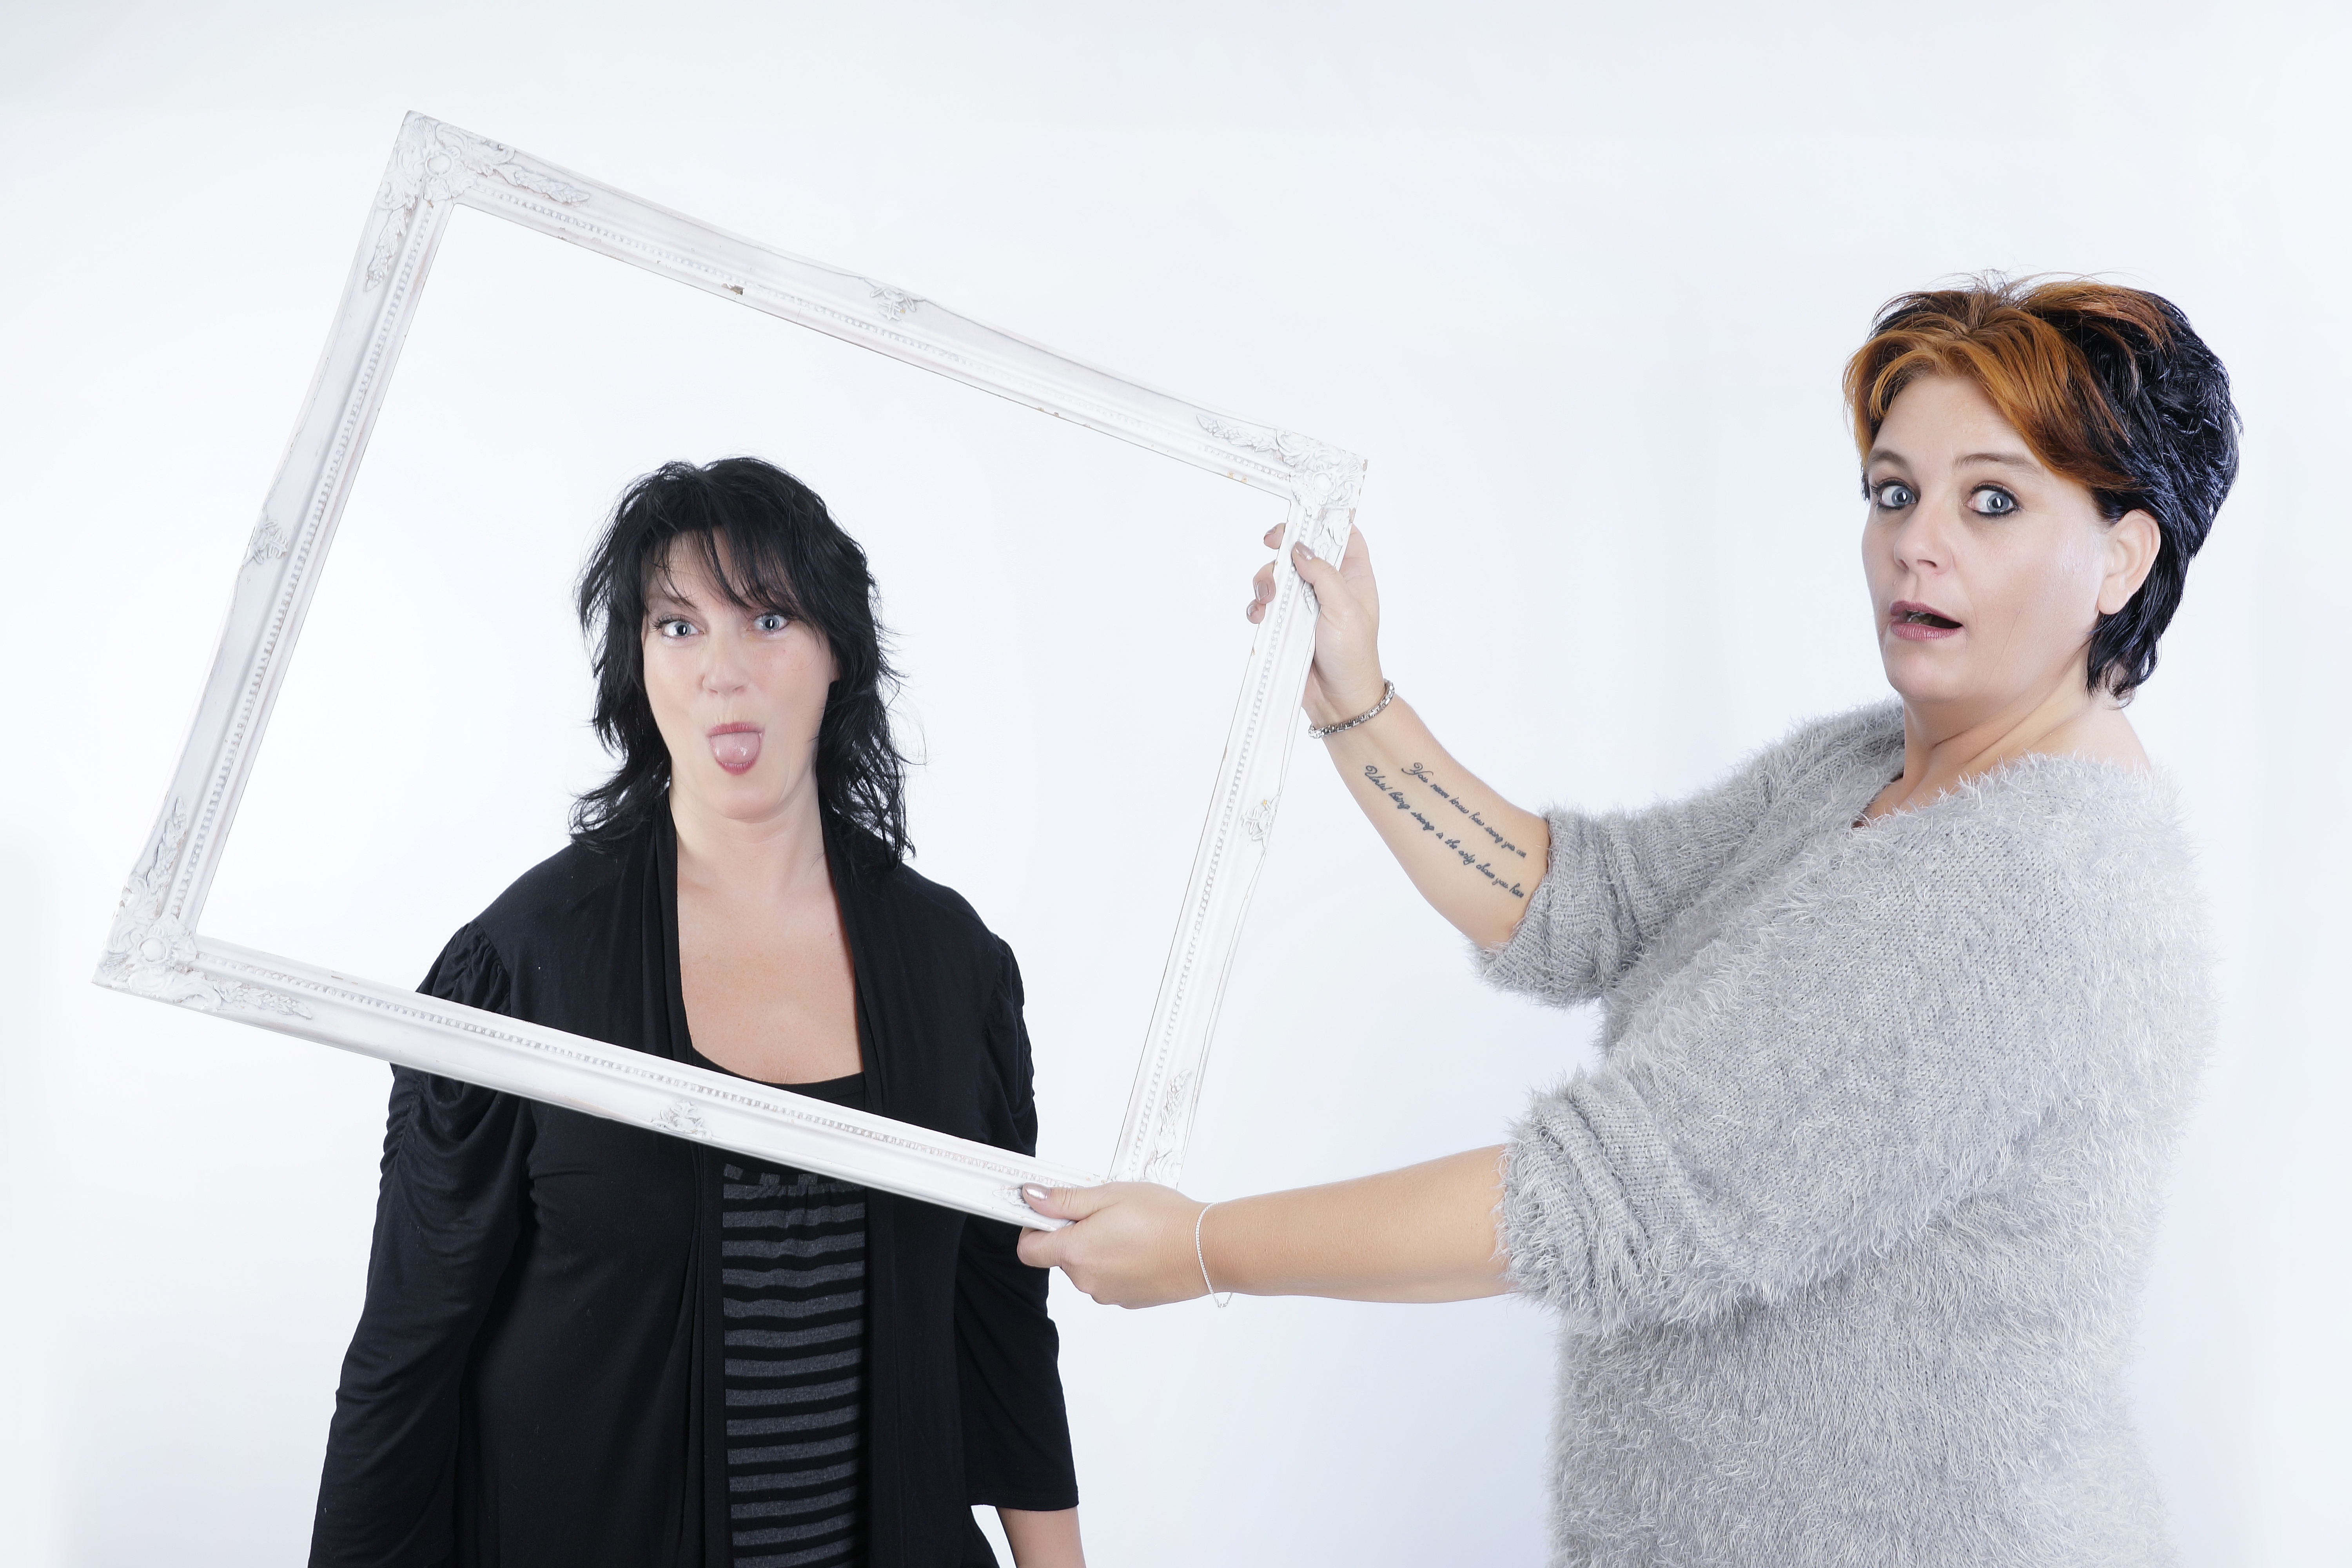
people, photography, model, fashion, friendship, conversation, women, singing, photo shoot, girl friends